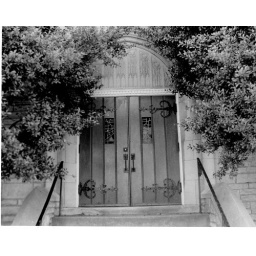
A door on bardstown road framed by rails and trees